United Nations Convention Against Corruption

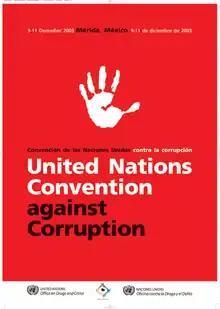
United Nations Convention Against Corruption, 2003

The opening Articles of UNCAC include a statement of purpose (Article1), which covers both the promotion of integrity and accountability within each country and the support of international cooperation and technical assistance between States Parties.